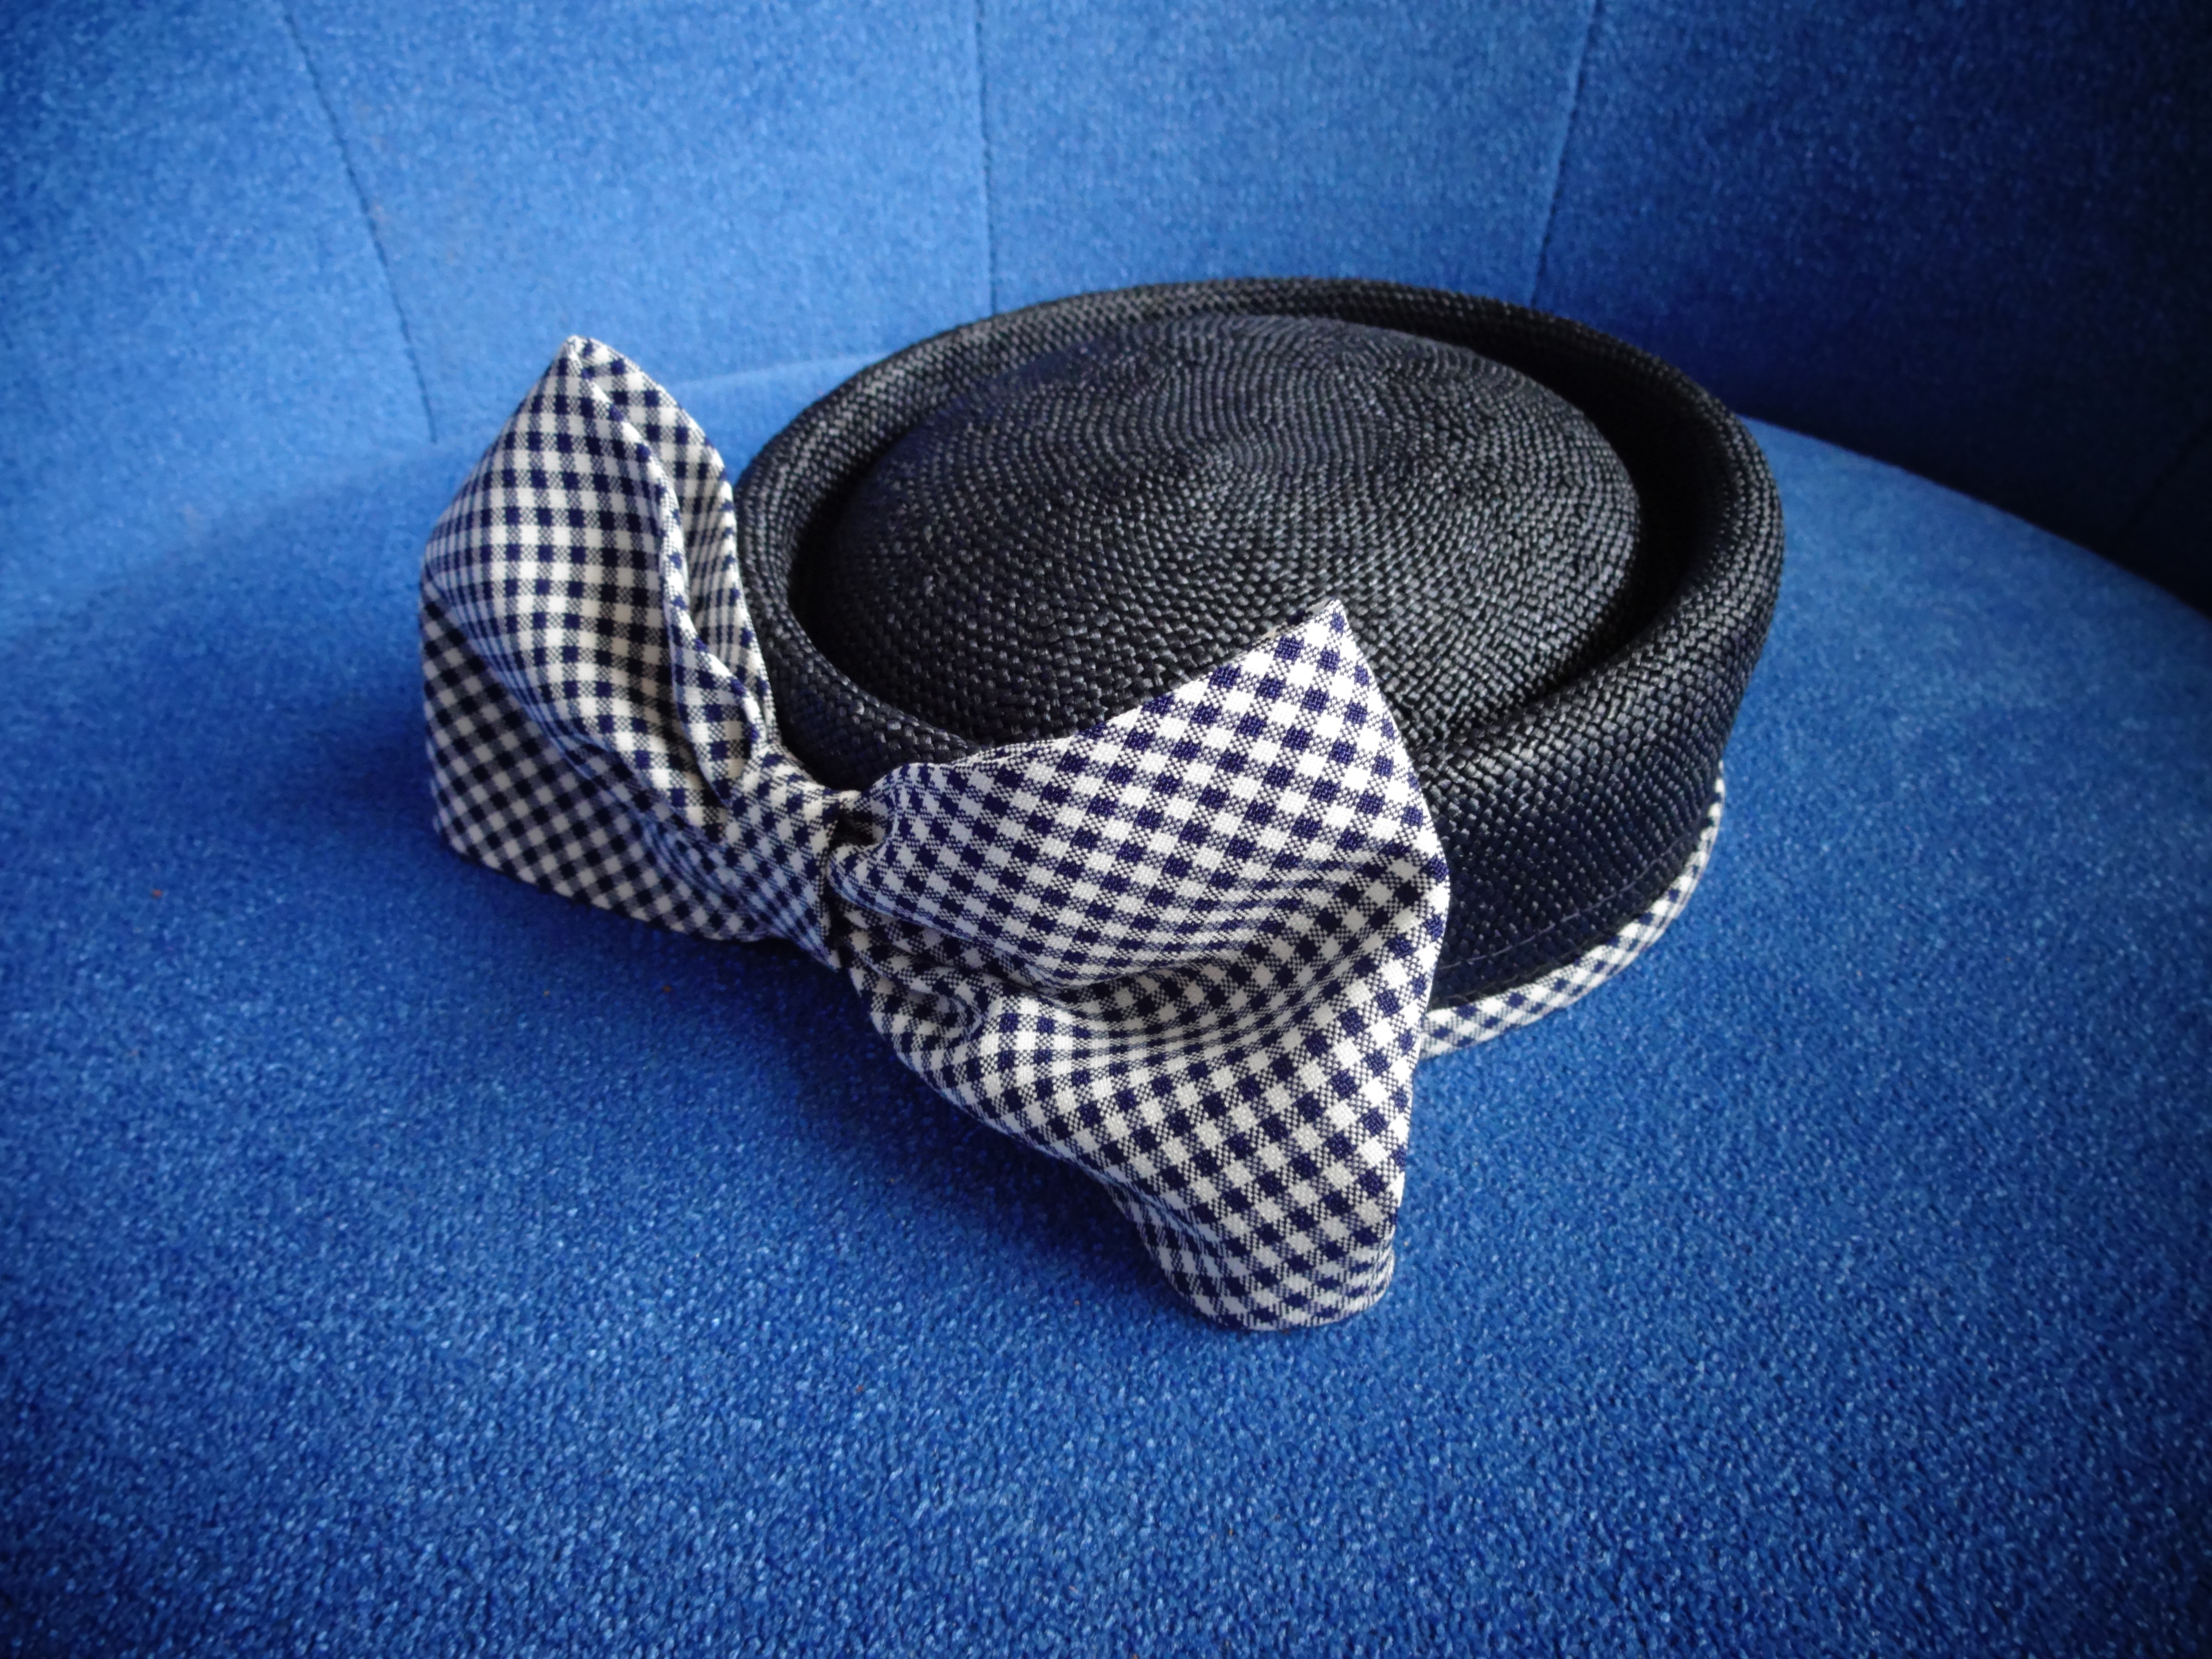
hand, pattern, finger, hat, blue, arm, jewellery, cockapoo, toque, fashion accessory